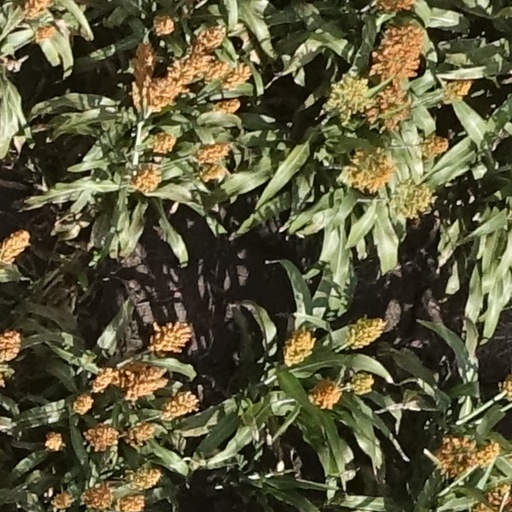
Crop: sorghum